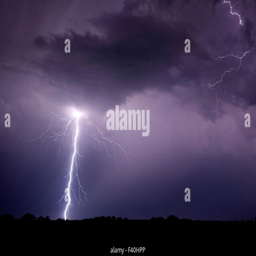
a powerful bolt of lightning striking the ground , illuminating the sky a rich purple and blue